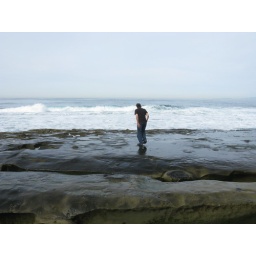
Me playing on the beach and jumping the rocks in La Jolla. January 15th 2010